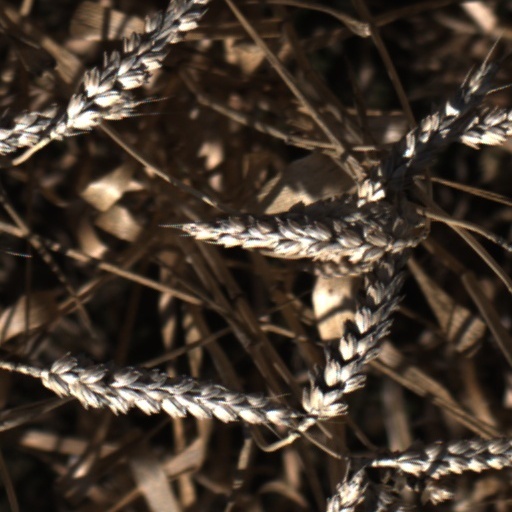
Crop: wheat